Llandegfan

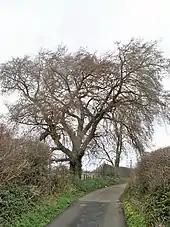
White Elm at Llandegfan

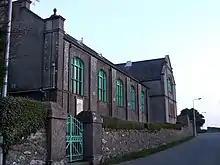
Capel Barachia, Hen Llandegfan

The village is in two parts: the original village, now called Hen Llandegfan, around the chapel (Capel Barachia). The other, much larger, part grew to the south of the old village and next to the A545. In 2003 a new estate, Gwel y Llan, was built in the village; this is the most recent development there. There is a primary school with over 120 children. The population of the village in 2010 was 927.